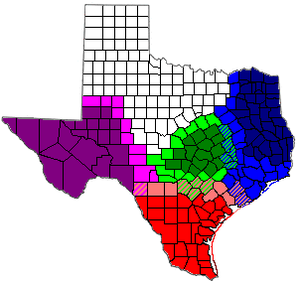
Le Texas du Sud, ou South Texas en anglais, est une région de l'État américain du Texas qui s'étend, ou commence, au sud de San Antonio. Sa limite au sud et à l'ouest est le Río Grande et le golfe du Mexique à l'ouest. La population de la région compte plus de 3,7 millions d'habitants. La portion la plus méridionale de cette région est souvent nommée Deep South Texas, soit le « sud profond du Texas », la vallée du Rio Grande fait partie de cette région.
Le Texas de l'Est est une zone culturellement et géographiquement distincte dans l'État du Texas. Il y a plusieurs façons de définir le Texas de l'Est, mais la moins subjective est de le définir comme une partie du Sud-Est des États-Unis du point de vue écologique. La définition culturelle est plus subjective : le Texas de l'Est a été décrit comme étant la zone du Texas culturellement la plus sudiste — bien que cette définition puisse être considérée comme insultante par les autres Texans qui se considèrent eux-mêmes comme sudistes — ce qui énerve les Texans de l'Est. Pour faire simple, le Texas de l'Est est la région du Texas qui ressemble plus et se sent plus proche de la Louisiane et du Mississippi que le Texas du Sud ou le Texas de l'Ouest.